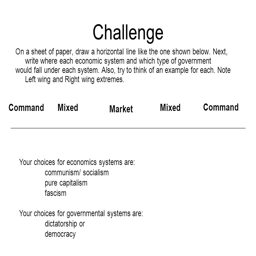
challenge on a sheet of paper , draw a horizontal line like the one shown below .